Somoza family

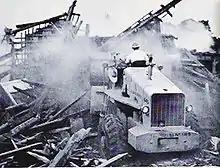
Cleaning up damage caused by the 1972 Managua earthquake

Anastasio Somoza Debayle's first presidential term was from 1967 to 1972. His leadership differed from his older brother's and marked a return to his father's harsher style of personalist dictatorship. He relied on military power and exercised no restraint in using public office for personal enrichment. He encouraged corruption and protected his officers from prosecution. He developed a reputation as a human rights violator and replaced his brother's skilled administrators with unqualified political allies. By the 1970s, the government was becoming corrupt and inefficient.